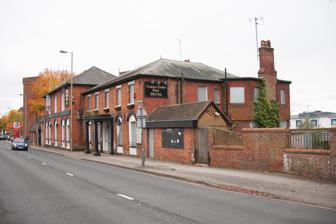
Building: The Tumbledown Dick
Country: United Kingdom
Year built: 1674
Former public house in Farnborough The Tumbledown Dick The Tumbledown Dick in 2012 Type Former public house Location Farnborough Coordinates 51°17′35″N 0°45′12″W / 51.293188°N 0.753418°W / 51.293188; -0.753418 Area Hampshire Built 1674 Owner McDonald's Location of The Tumbledown Dick in Hampshire The Tumbledown Dick was a former public house in Farnborough, Hampshire , England , that operated from the 16th century until the early 21st century. The name of the pub originates as the satirical nickname given to Richard Cromwell , son of Oliver Cromwell , after his abrupt fall from power after a brief nine-month reign in 1658–59. The pub was the central focus of Farnborough before its 19th-century refocus toward North Camp and the current town centre's 20th-century development. Local folklore links the pub with various historical figures, including Cromwell, Henry VII (celebrating the downfall of Richard III ) and Dick Turpin . The pub was closed in 2008, and the building was purchased by McDonald's in 2012. History A pub on the site is believed to have been built prior to 1700, with an original building having been constructed in 1674. It was used in the billeting of troops in transit from no later than 1696, continuing until at least 1756, five beds and stabling for five horses, and was the start of the continued relationship between the Army and the pub. The Posting House Tumbledown Dick , a watercolour of the pub painted in 1782 by Thomas Rowlandson . It was during the 18th century that the pub was first used as a post house, and it was described at the time as a hub of the community. By the 19th century, the building had become a "Posting Inn", with stagecoaches and road wagons stopping there on their way between Southampton and London , and was also the location of a fish market for Farnborough and the neighbourhood. The pub sign showed a man in top-boots, with pipe and glass, falling under a table; after the Crimean War , this was changed at the request of the Army into a falling Hussar . Important land and property sales were both advertised and held at the pub, including the sale of Farnborough Place and Park and the pub itself in 1861. As late as 1862 the pub was being used as the location for the manorial courts of the Manor of Farnborough, the Courts Baron and Customary Courts, wherein rents were paid and Coroner's inquests held. The middle of the century saw the building as a place for local people and visitors to celebrate and be entertained, ranging from post-match meals for cricket teams to grand celebrations for royal events. Court Alexandra, number 4151 of The Ancient Order of Foresters , was formed in 1863 and held Courts at the Tumbledown Dick from 1871 to 1906, numbering some 297 local people. In the late 20th century the pub with a large addition on the south side operated as a live music venue and was a focal place in Farnborough. A number of bands played there early in their musical careers, or performed there while on tour. Notable bands to perform at the venue include Mega City Four , Reuben , Hundred Reasons , and Paul Weller and The Jam . In September 2007, Punch Taverns , the pub's owners, closed it on health and safety grounds, with a view to a major refurbishment being undertaken. They did not re-open the pub. Conversion In August 2012 the freehold owners of the building, Bride Hall Investments, made an agreement to sell it to the McDonald's restaurant chain. The following October, a community group was formed as The Friends of the Tumbledown Dick with the goal of raising local awareness, mounting a legal challenge to the demolition of the pub, and eventually purchasing the property to re-open it as a community run pub. In February 2014, a petition to save the pub had attracted over 3000 signatures. The campaign did not succeed, ultimately failing to attract sufficient funding or interest. Although planning regulations at the time meant that use of a public house as a restaurant did not require permission, in 2013 a planning application to adapt the building for use as a restaurant/takeaway, involving partial demolition and addition of new structural elements was successful. This followed an earlier version of the plans in which the building was to be demolished entirely. The proposal was amended to retain the facade and other parts of the existing structure partly through the intervention of local MP Gerald Howarth who met with McDonalds. The building later re-opened, refurbished as a restaurant and drive-through. During refurbishment, removal of external tiling revealed an early 20th century 'Simonds' of Reading brewery sign on the north wall which was retained and repainted. Heritage status The building was listed in the 1980s as a "Hampshire treasure" by Hampshire County Council . In December 2012, Rushmoor Borough Council published a report assessing the building against the criteria used by English Heritage when considering if a building is worthy of listed building status, but concluded against its listing. The following month, English Heritage declined an application for the building to receive listed building status, stating that it lacked the special architectural and historical interest required to qualify. A group of supporters of the pub called the "Friends of the Tumbledown Dick" subsequently commissioned and published its own heritage report into the historical value of the pub. It alleged the report commissioned by the Council from an independent consultant was "fundamentally flawed". Following applications by the group to Rushmoor Borough Council, in 2013 the building was both designated as locally listed as an Asset of Community Value and a "Building of Local Importance". However, following an appeal to Rushmoor Council by the Spirit Pub Company , the building's ACV designation was removed later in 2013. Notes